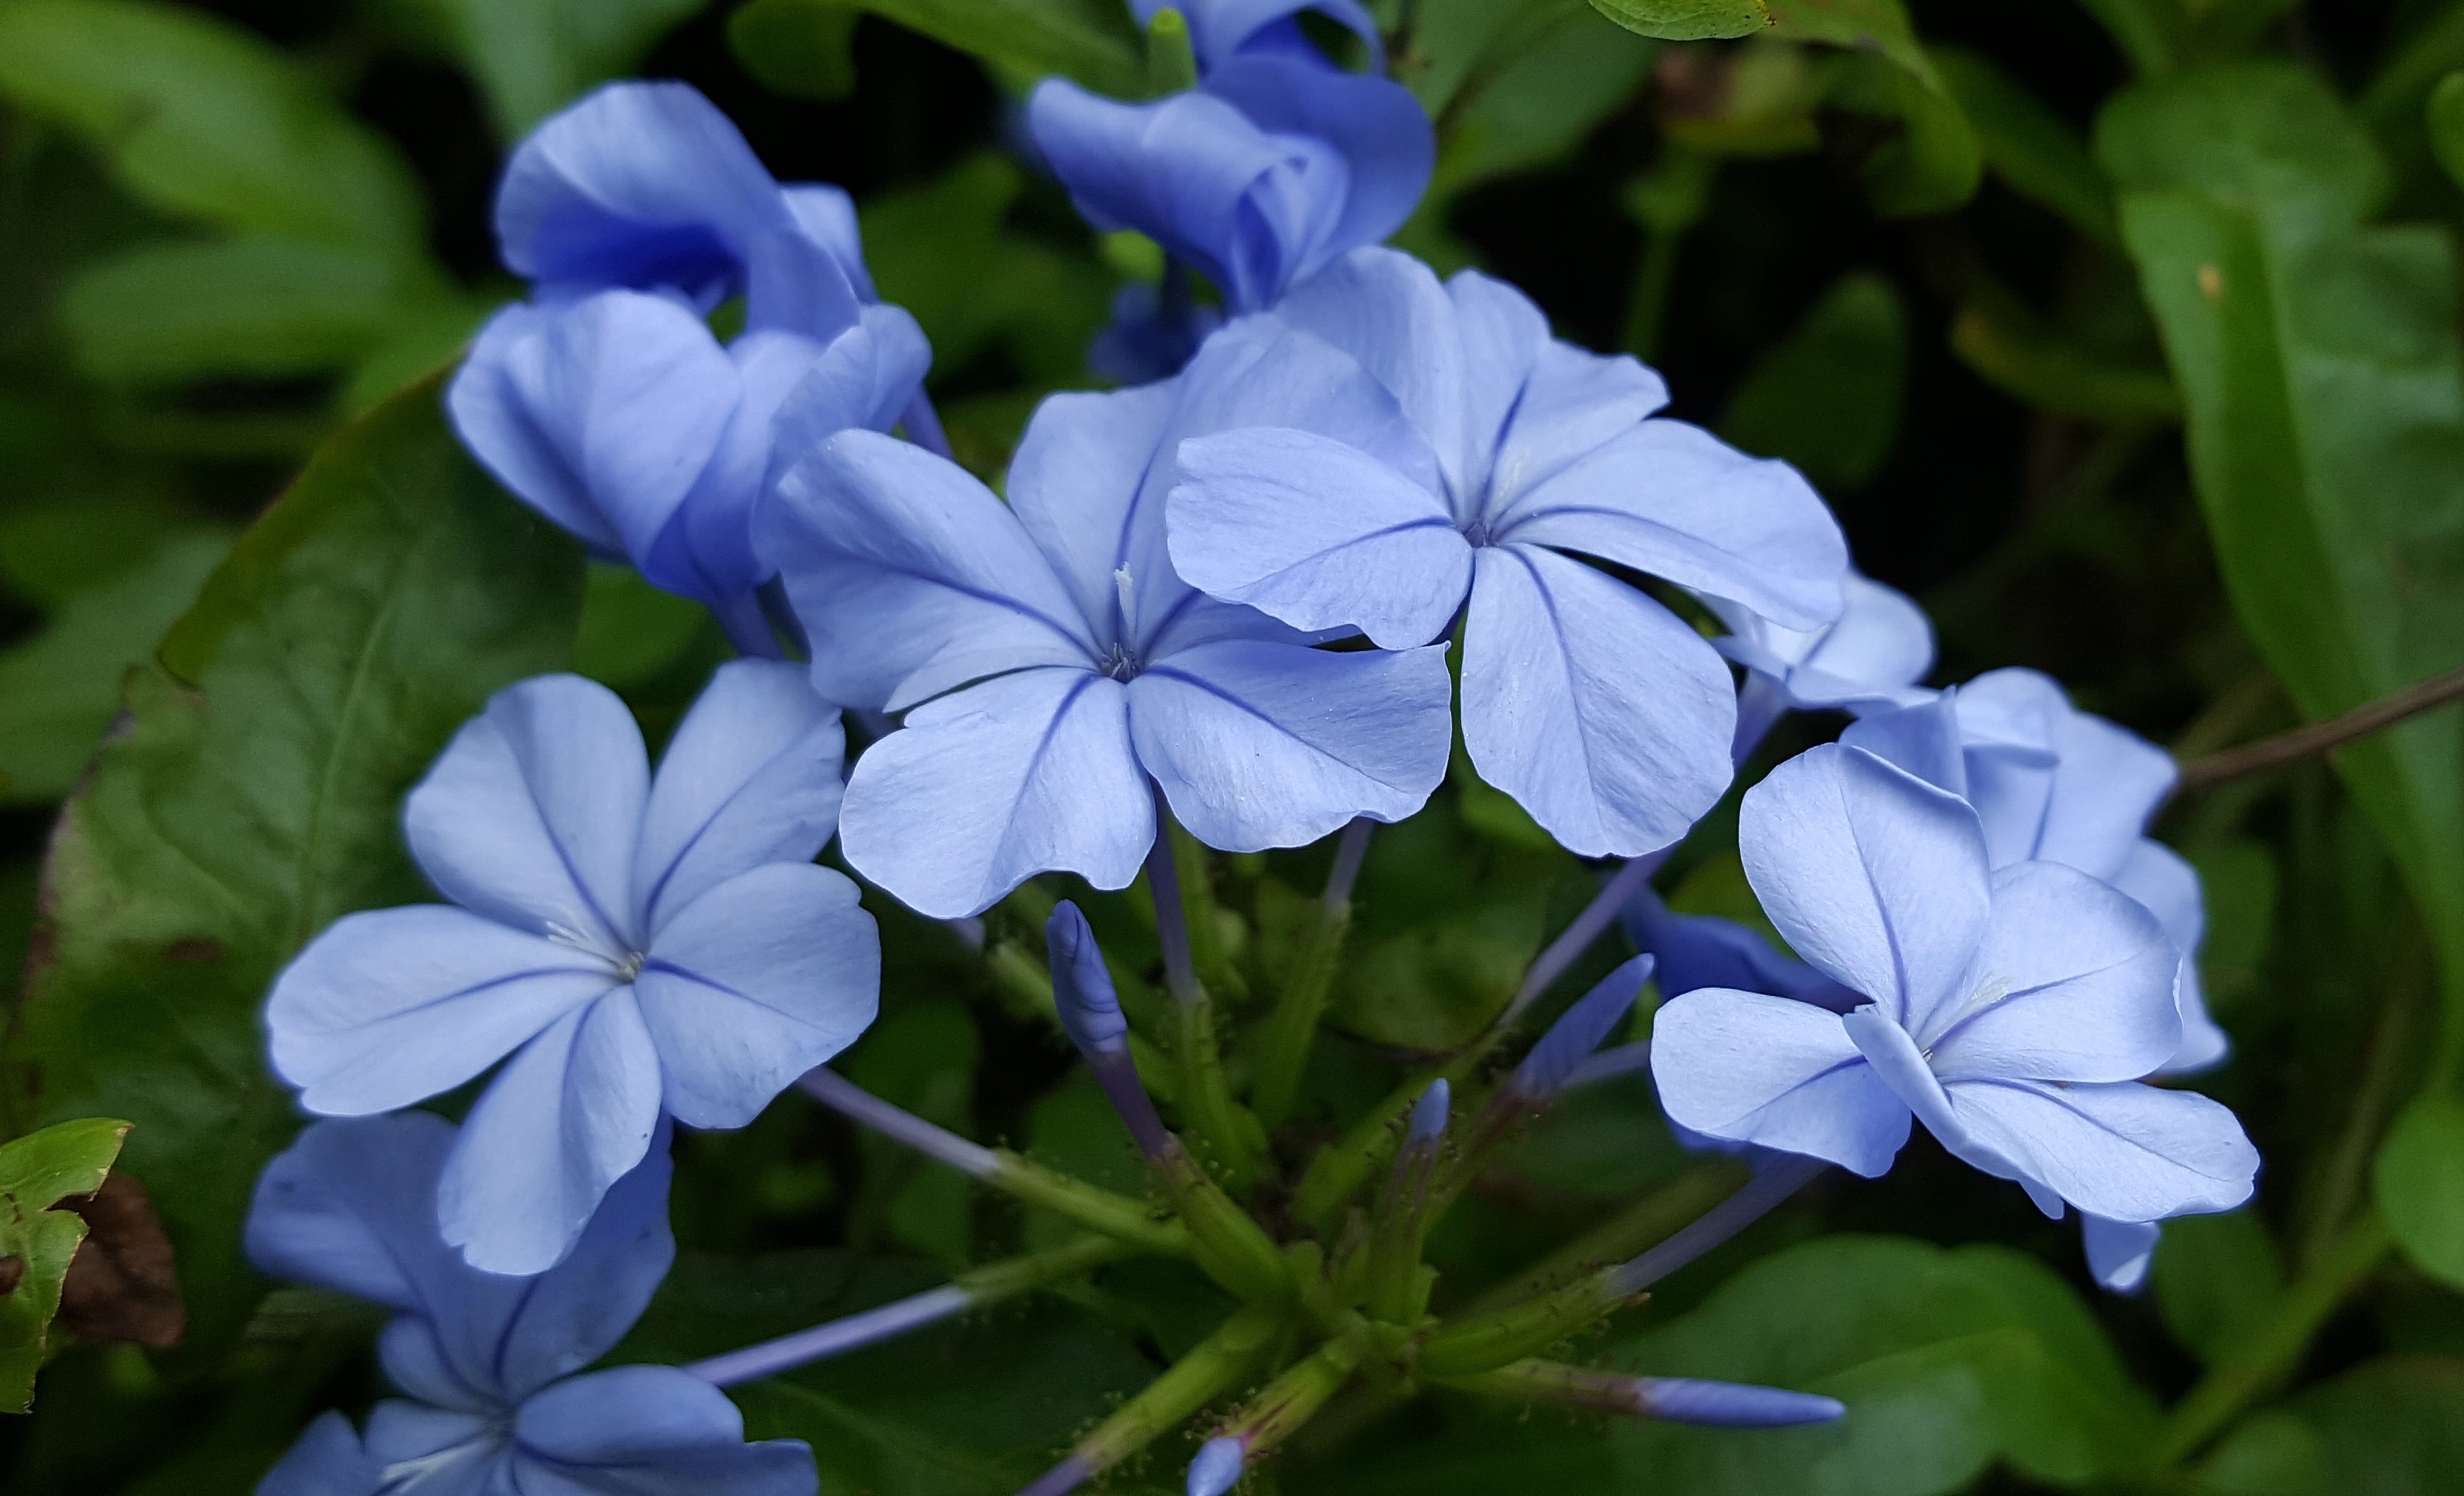
nature, blossom, plant, flower, petal, bloom, floral, spring, botany, blue, garden, flora, wildflower, flowers, close up, gardening, petals, flowering, plumbago, plumbaginaceae, botanic, macro photography, blue flowers, flowering plant, bellflower family, blue plumbago, annual plant, land plant, violet family, dayflower family